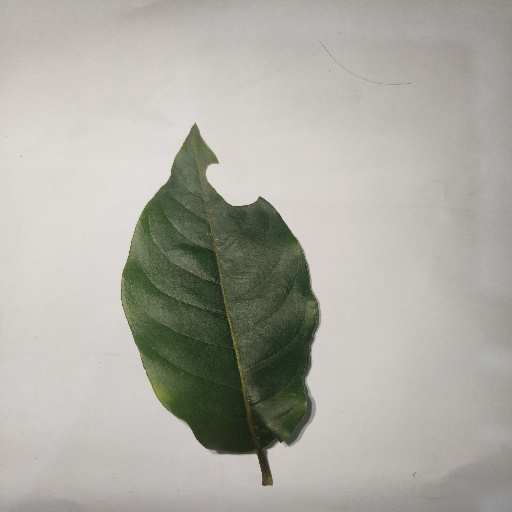
Species: HariTaki
Leaf condition: Shot Hole